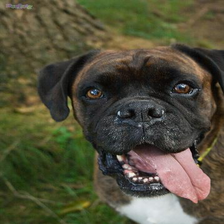
Species: dog
Breed: boxer